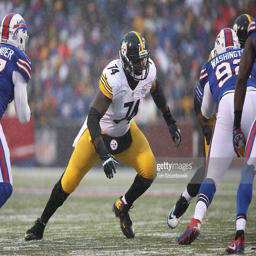
# in action during game action against sports team .